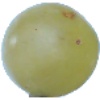
Label: Grape White 1